Aibahama Park

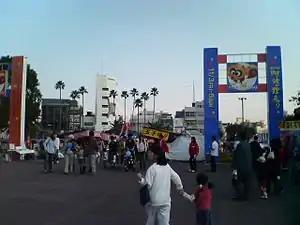
The grounds for the Awa no Tanuki Festival （November 5, 2006）

Aibahama Park (藍場浜公園) is a park in Aiba-cho in Tokushima City in Tokushima Prefecture.